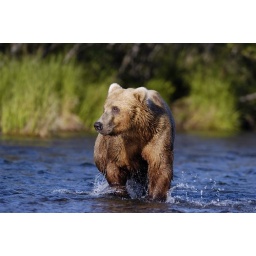
Brown bear walking in Brooks River Alaska 06